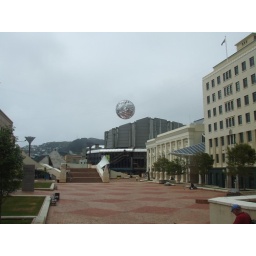
The ball in the middle is made out of huge silver fern leaves